Suceava

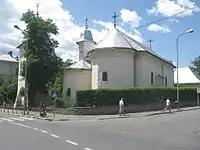
Church of the Holy Cross

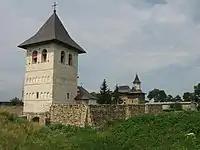
Zamca Monastery

In the past, Suceava used to have an important Armenian community as well. Their cultural and historical legacy is highlighted by a series of well preserved religious buildings that still exist to this today.